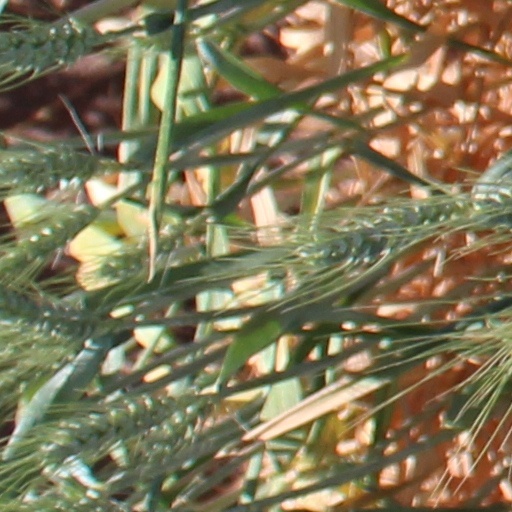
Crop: wheat